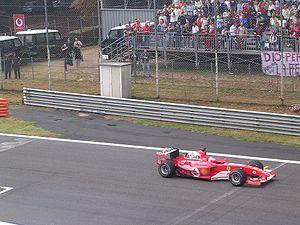
Le Grand Prix automobile d'Italie est une course automobile dont première édition du Grand Prix a eu lieu le 4 septembre 1921 à Brescia. La course inscrite depuis 1950 au calendrier du championnat du monde. Depuis 1950, toutes les courses ont eu lieu sur le circuit de Monza, sauf l'édition 1980 qui s'est tenue sur le circuit d'Imola.